Scituate High School (Massachusetts)

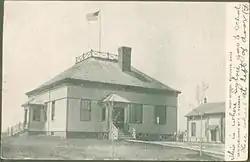
View of Scituate High School in circa 1905.

Scituate High School is a public high school of Scituate, Massachusetts. The school is operated by Scituate Public Schools.